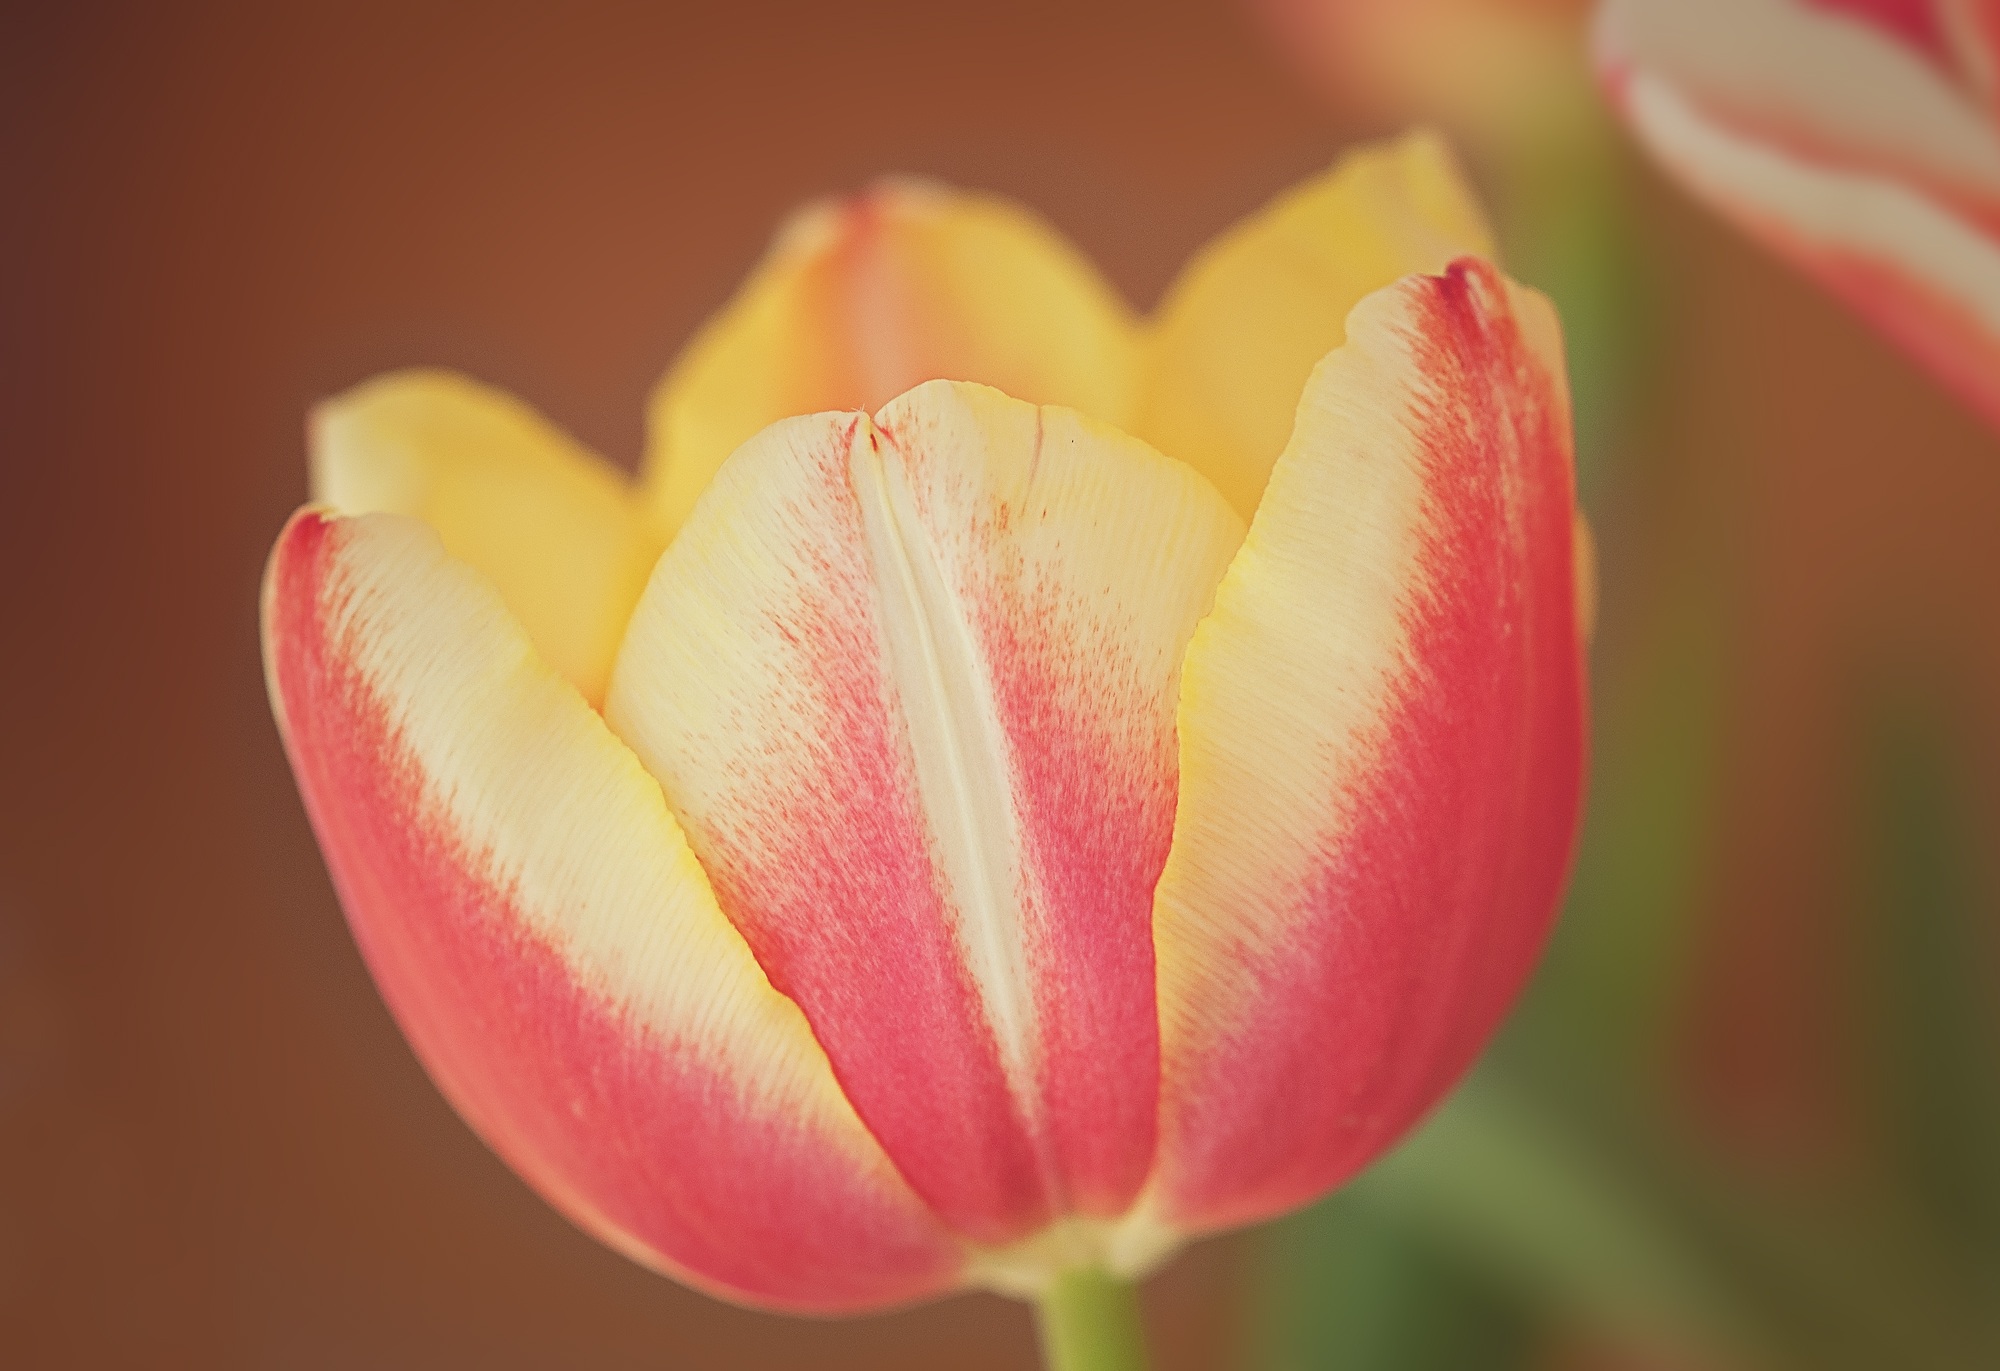
blossom, plant, flower, petal, bloom, tulip, yellow, pink, close, close up, spring flower, macro photography, flowering plant, schnittblume, red yellow, lily family, plant stem, land plant